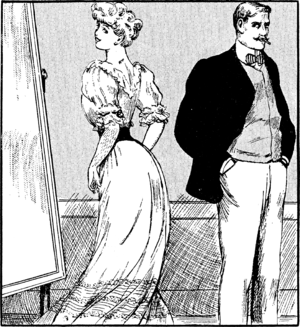
PRÉPARATIFS DE DÉPART — Oh! un rien, mon cher